Hogan Bassey

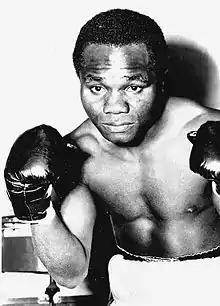

Hogan "Kid" Bassey MBE MON (3 June 1932 – 26 January 1998) was a Nigerian-British boxer; he was the first man of Nigerian descent to become a world boxing champion.